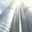
Label: skyscraper